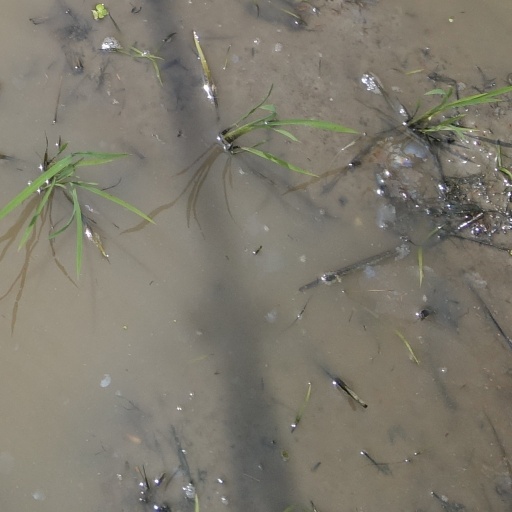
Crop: rice